Van 't Hoff equation

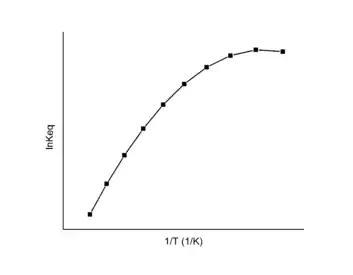
Temperature-dependent Van 't Hoff plot

If the enthalpy and entropy are roughly constant as temperature varies over a certain range, then the Van 't Hoff plot is approximately linear when plotted over that range. However, in some cases the enthalpy and entropy do change dramatically with temperature. A first-order approximation is to assume that the two different reaction products have different heat capacities. Incorporating this assumption yields an additional term in the expression for the equilibrium constant as a function of temperature. A polynomial fit can then be used to analyze data that exhibits a non-constant standard enthalpy of reaction: